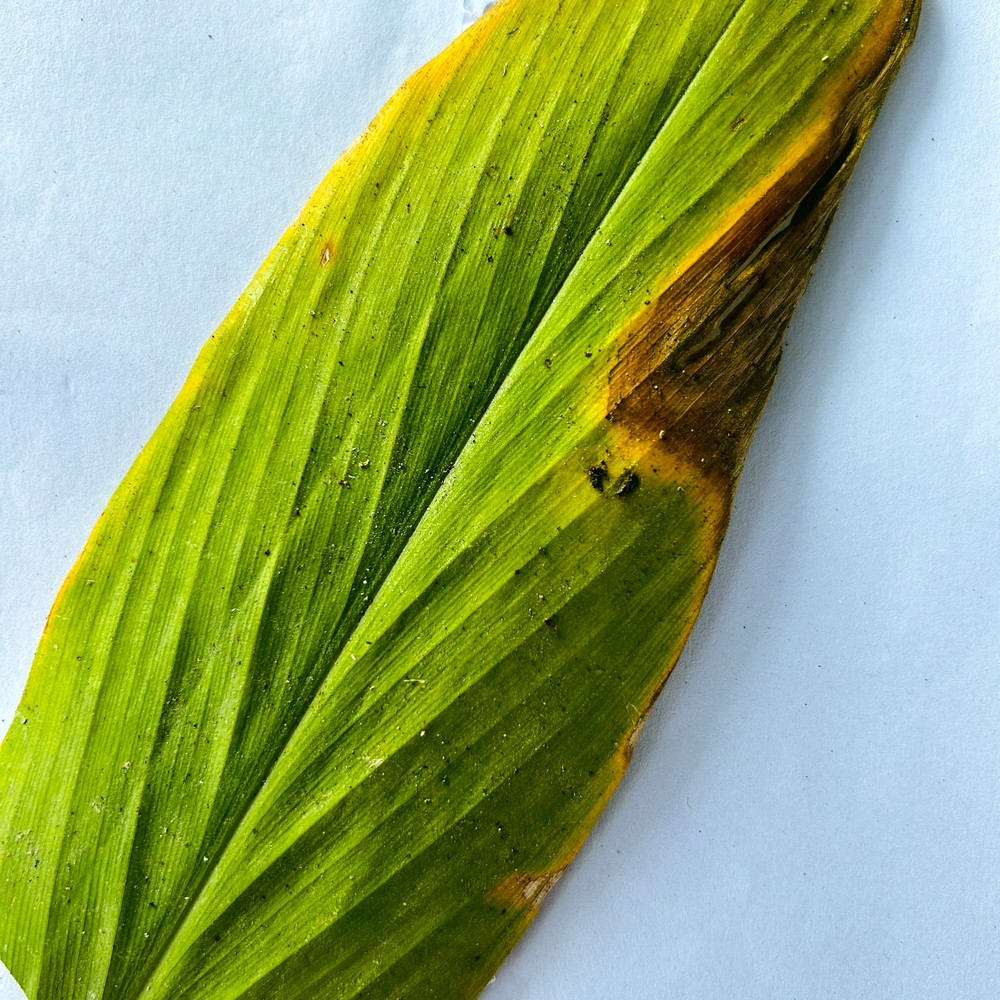
Label: Leaf Blotch